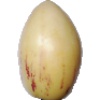
Label: Pepino 1